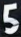
Number: 5